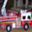
Label: truck